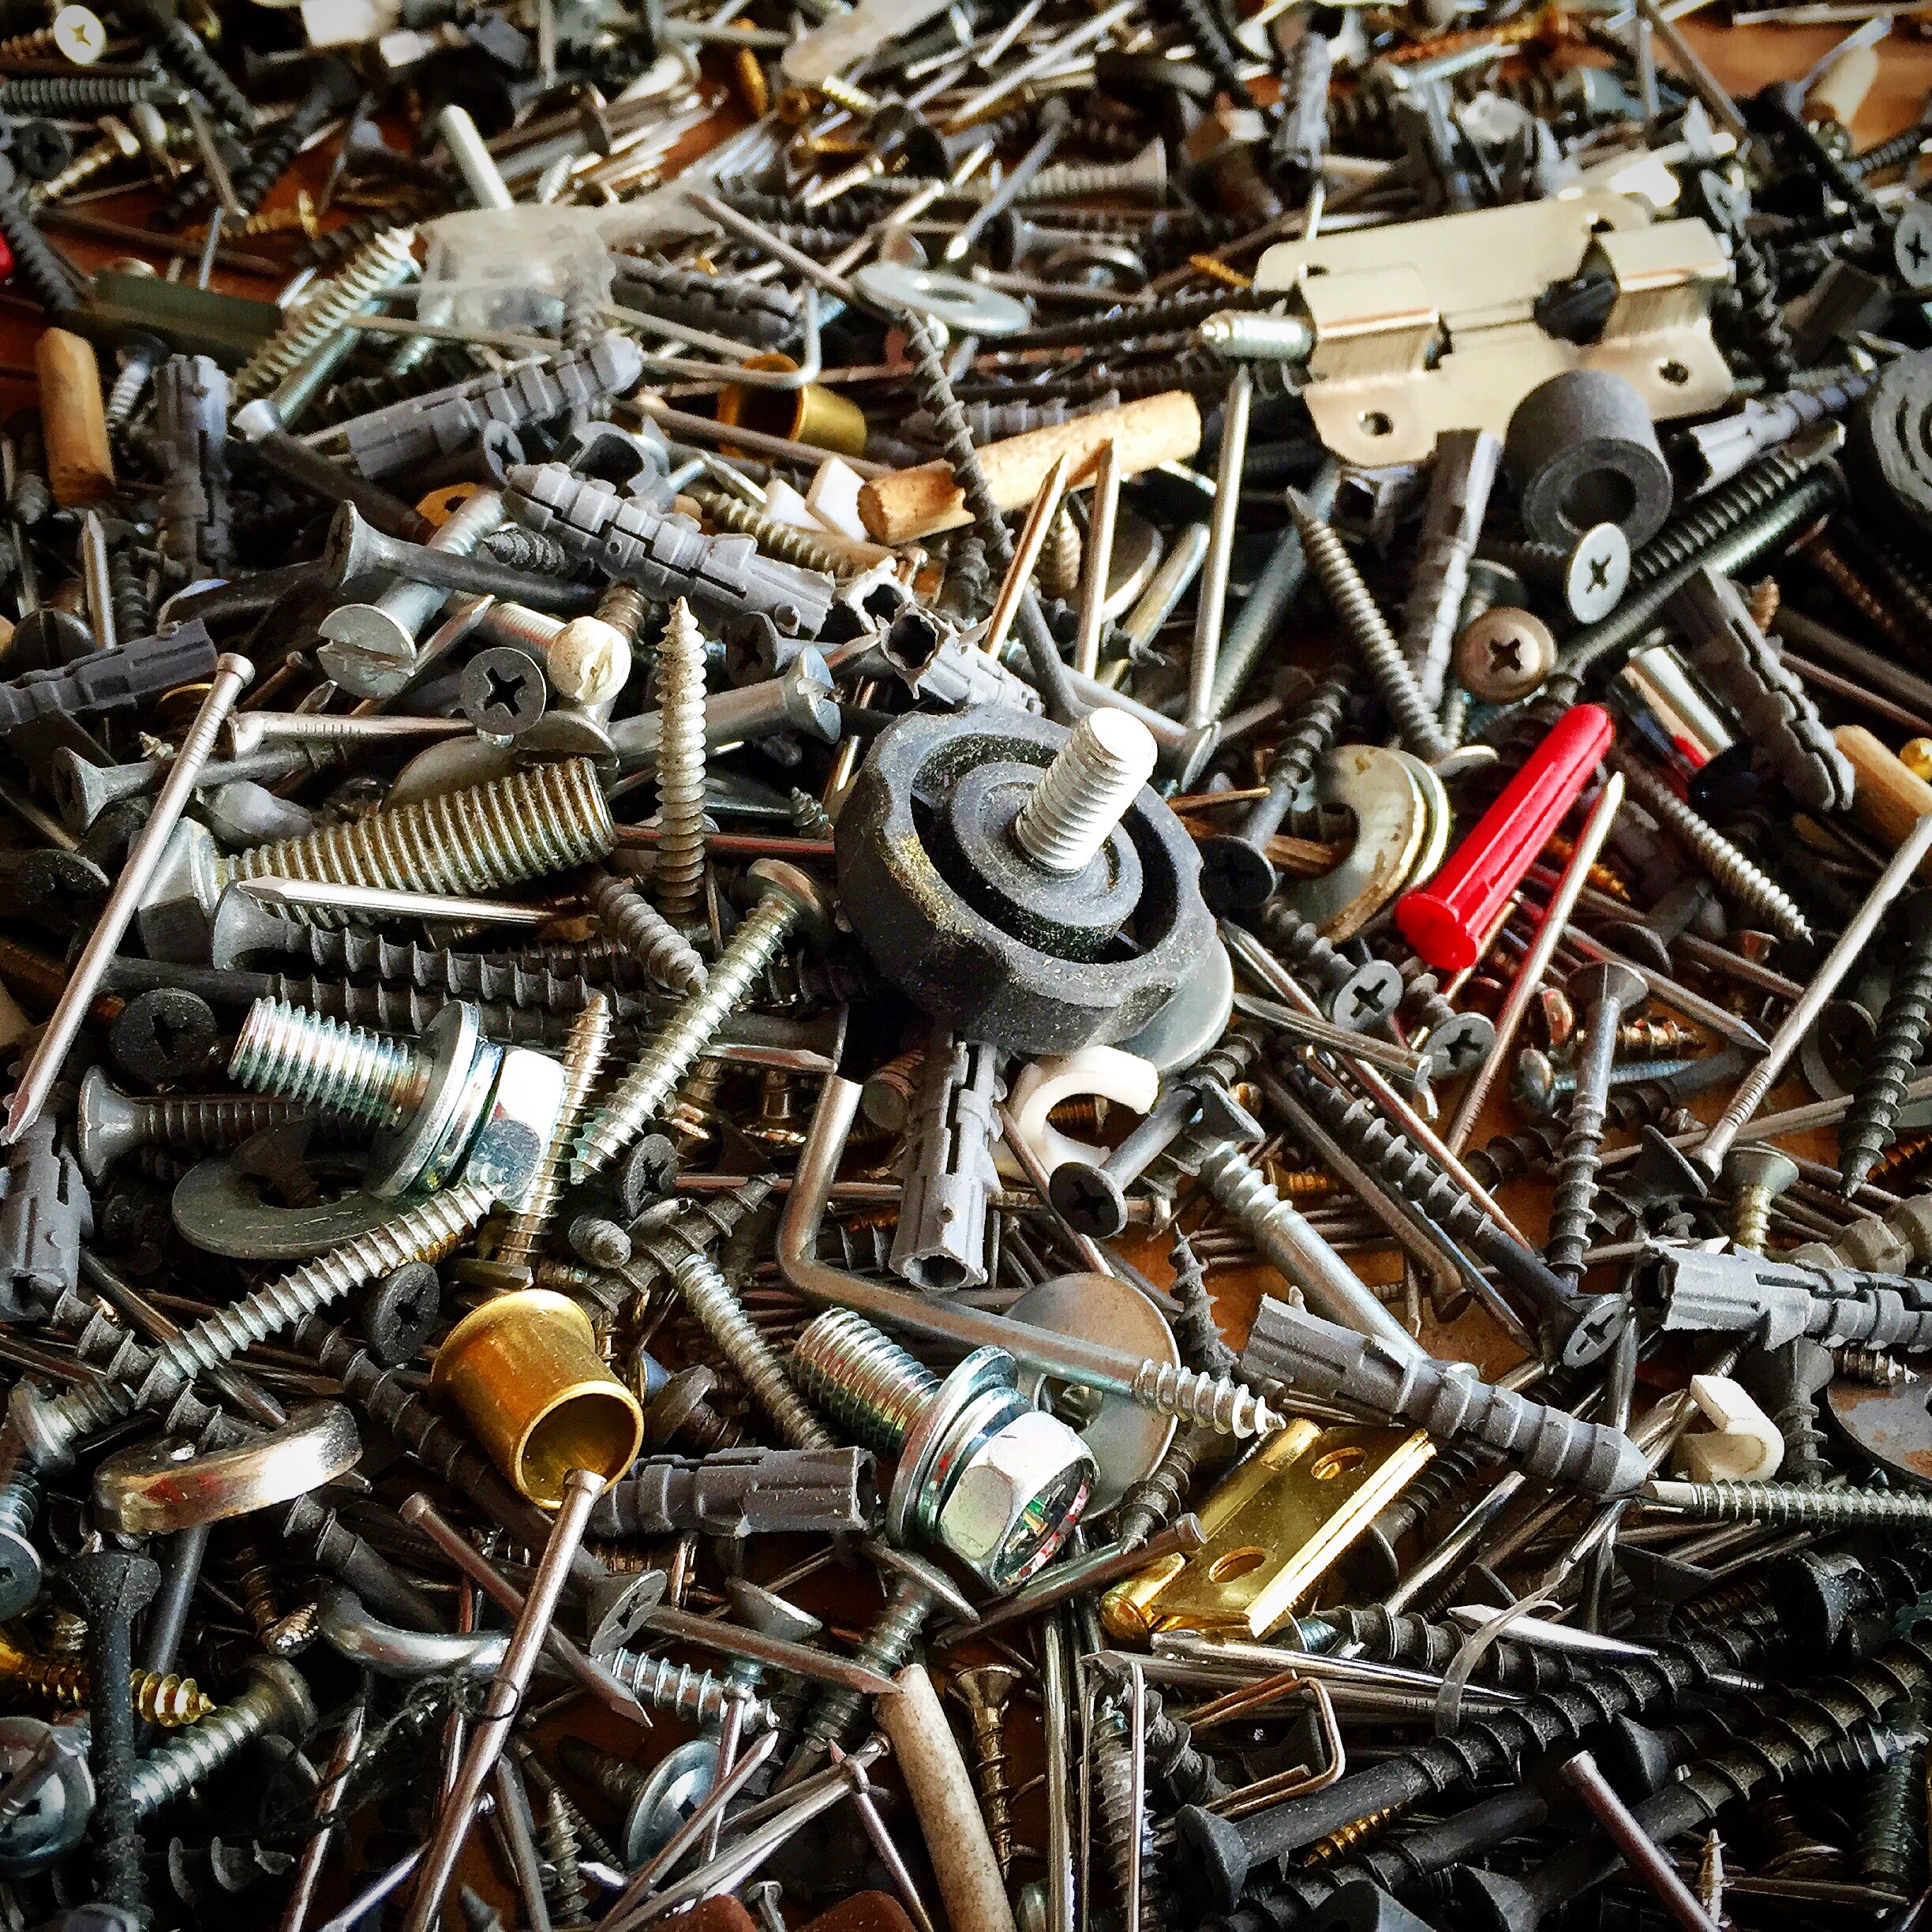
metal, material, art, scrap